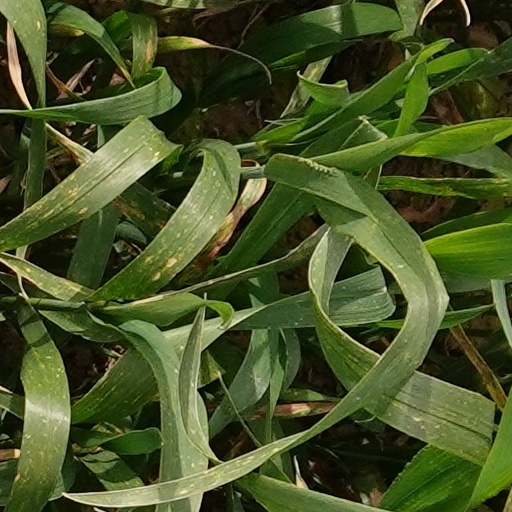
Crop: wheat